Justin Mayo

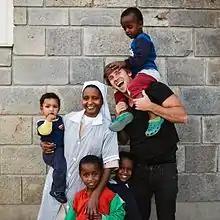
Justin Mayo visits an African Orphanage.

Mayo strives to "Treat everyone like the true VIP that they are. It doesn't matter if they are living in a penthouse in NYC or on the streets of Skid Row."